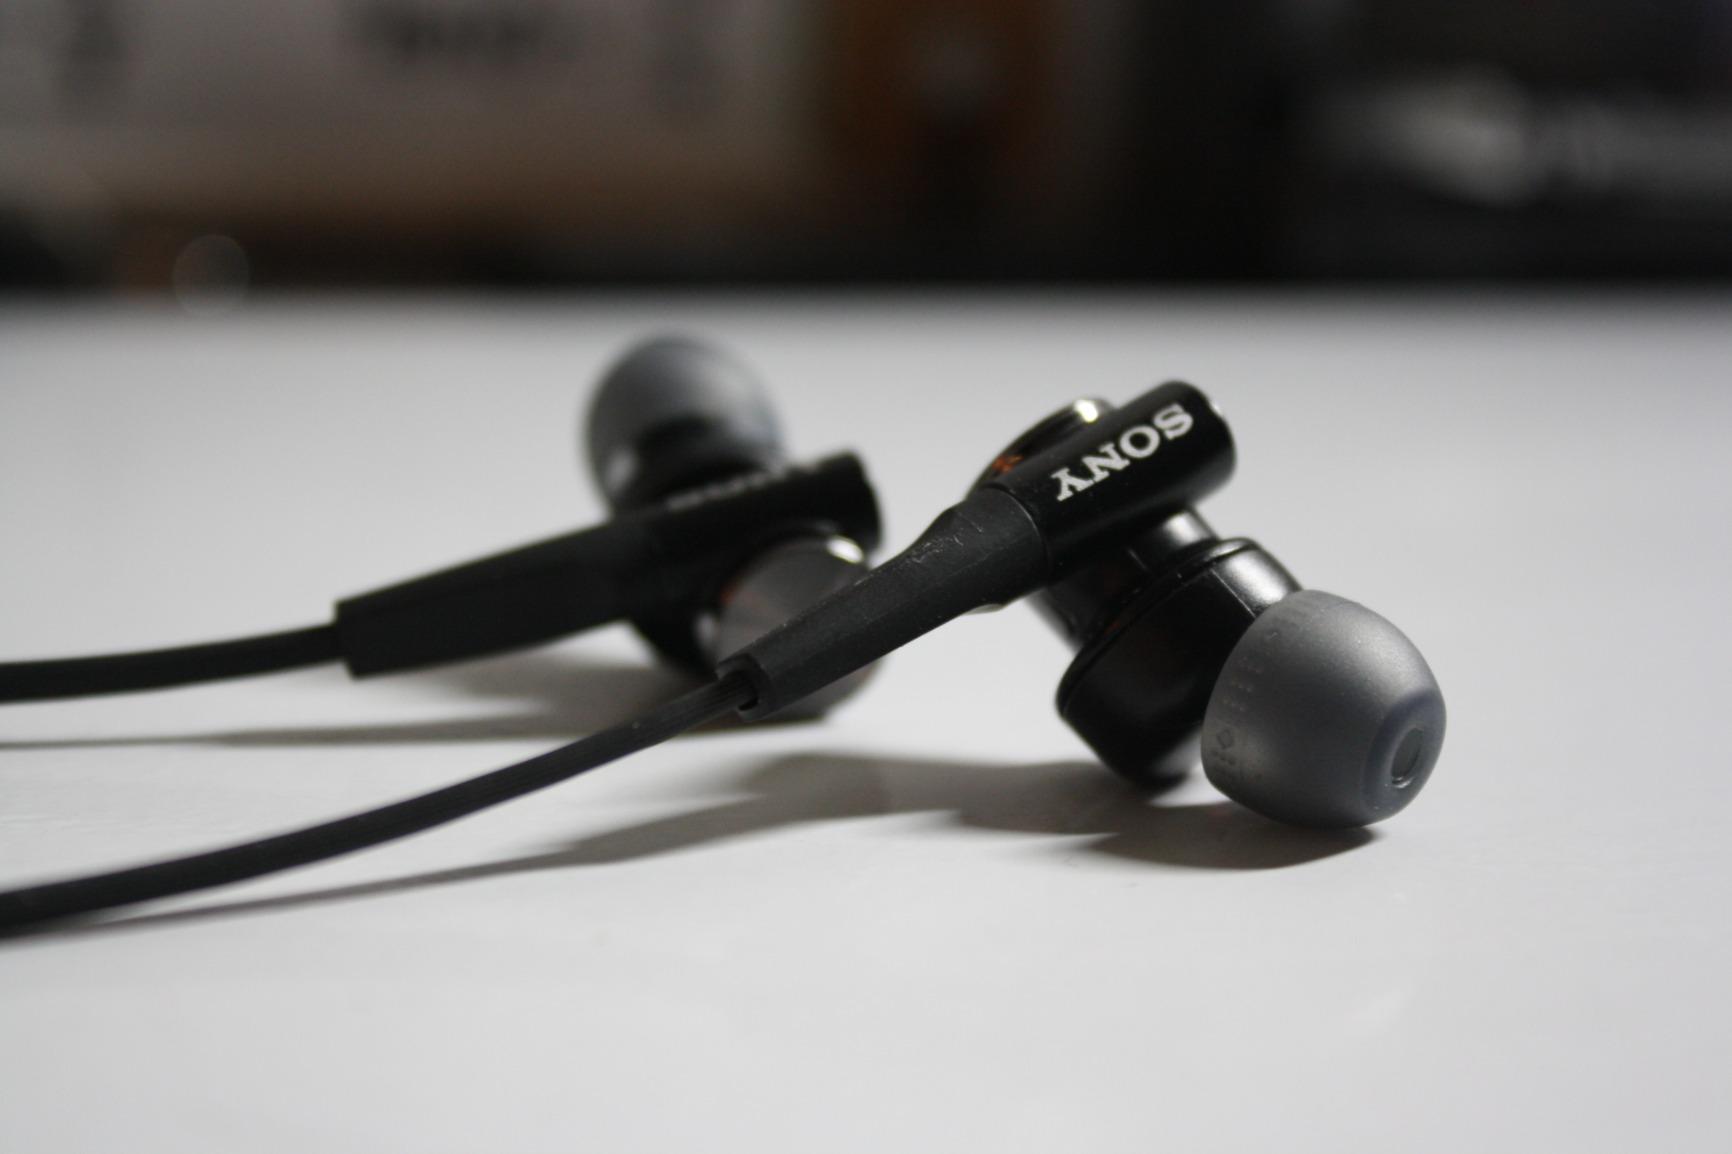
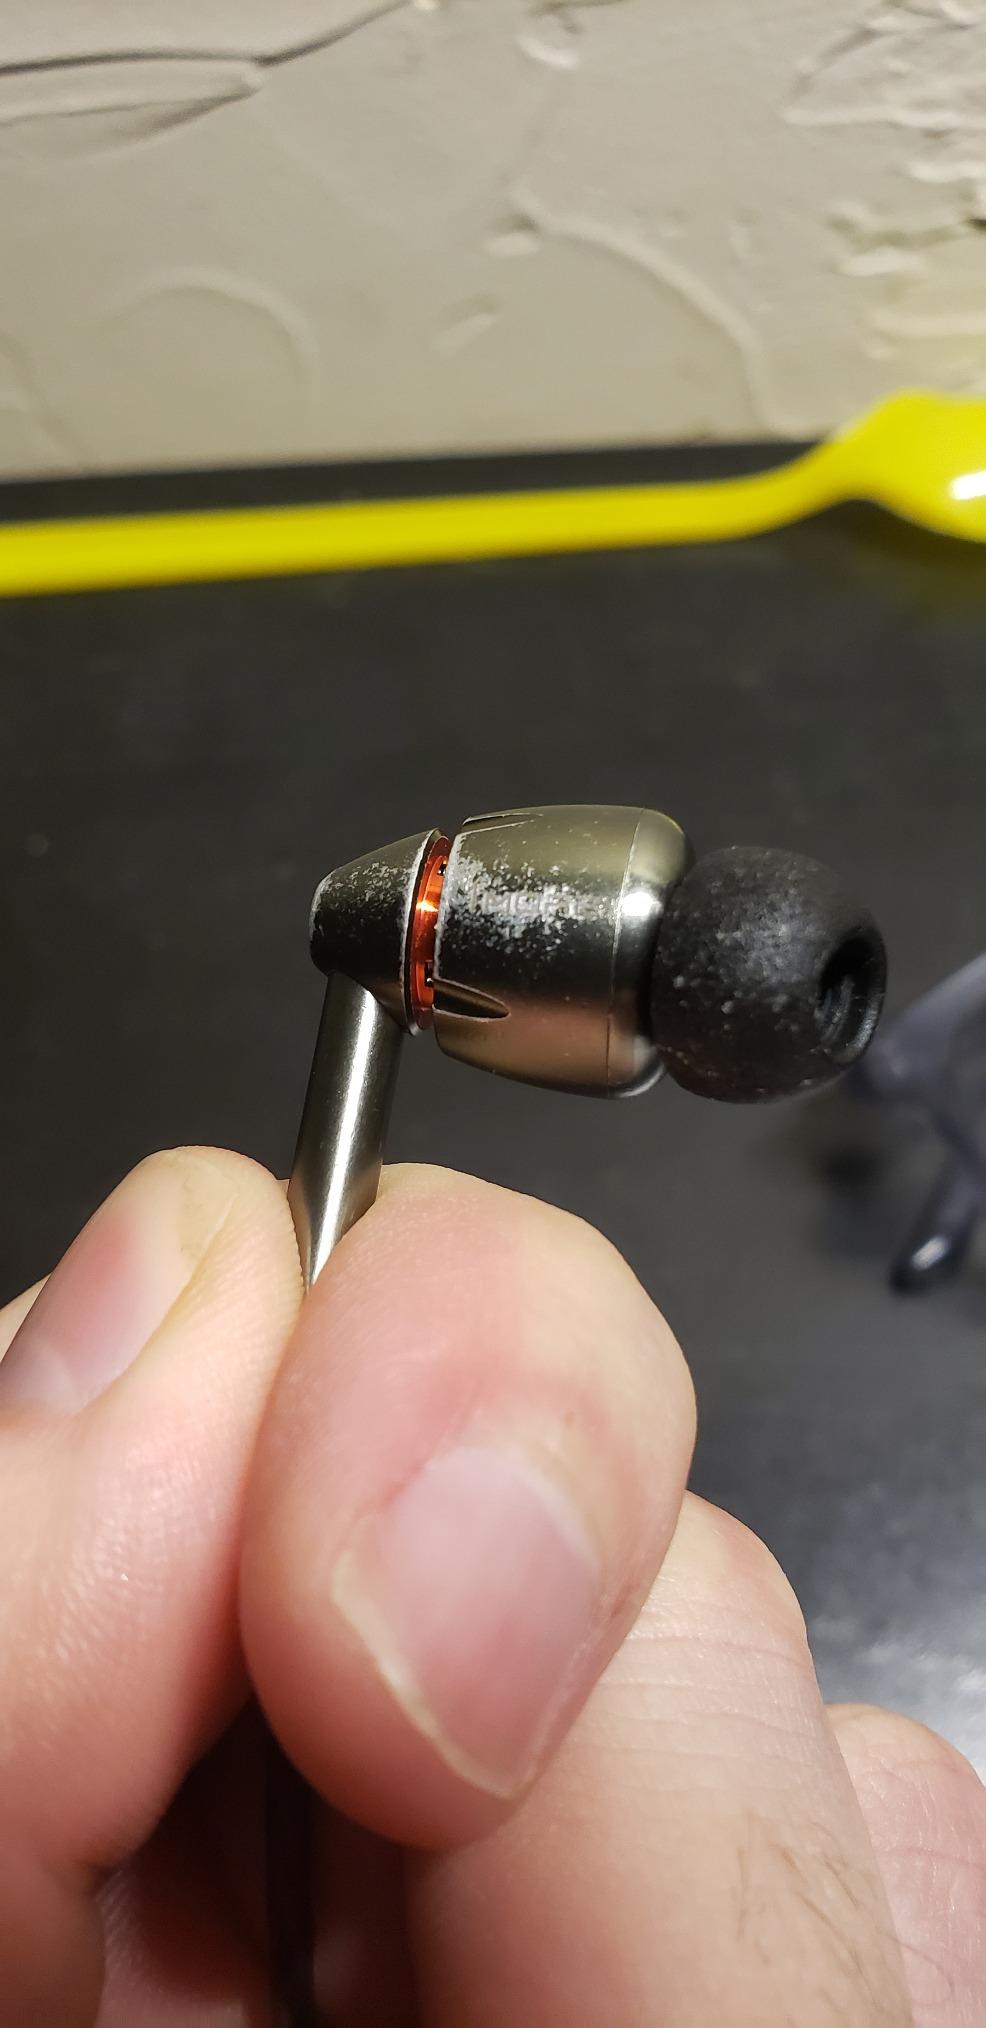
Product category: headphones
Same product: no